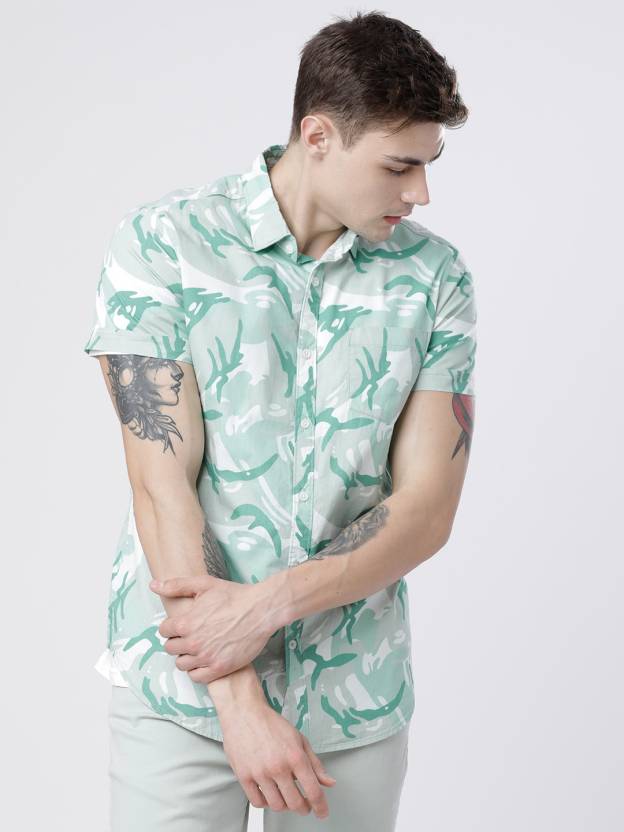
Product: Men Slim Fit Printed Cut Away Collar Casual Shirt
Price: ₹451
Colors: Green
Pattern: Printed
Description: HIGHLANDER Printed  Cotton Woven Slim Fit MINT Shirt